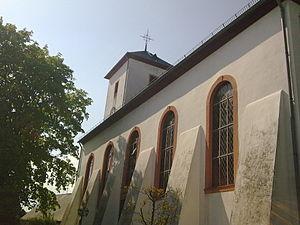
Weisel est une municipalité du Verbandsgemeinde Loreley, dans l'arrondissement de Rhin-Lahn, en Rhénanie-Palatinat, dans l'ouest de l'Allemagne.